Mount Kaba (Ibaraki)

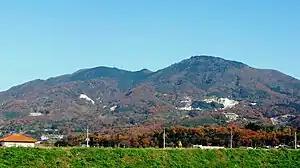
Mt. Enzan (燕山), left & Mt. Kaba (加波山), right. A view from Sakuragawa city.

Mount Kaba is located in the southern part of Ibaraki Prefecture, bordering the cities of Sakuragawa and Ishioka, and north of Mount Tsukuba. The mountain is located in the northwestern part of Suigo-Tsukuba Quasi-National Park and of it.